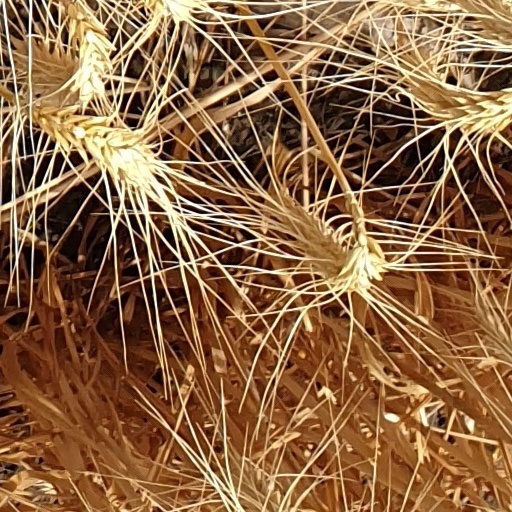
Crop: wheat